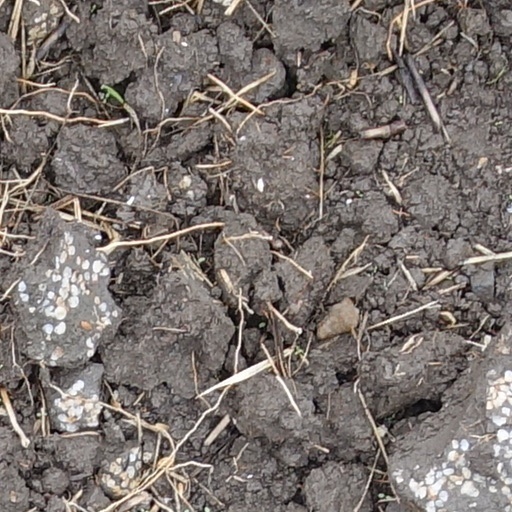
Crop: wheat